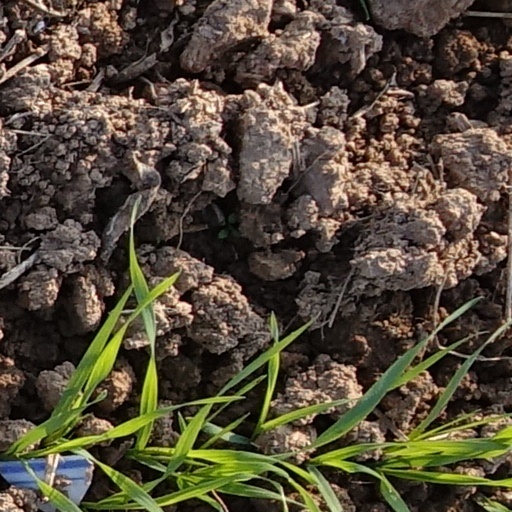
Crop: wheat